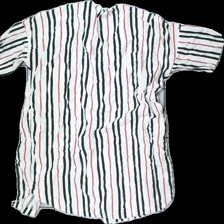
View: back
Type: Blouse
Category: Ladies
Brand: Lindex
Colors: White, Black, Pink
Material: 100% Viscose
Pattern: Striped
Cut: Long, Loose
Size: M
Season: All
Stains: Minor
Damage: stained
Damage location: middle center
Price range: <50
Recommended usage: Recycle
Description: striped long blouse